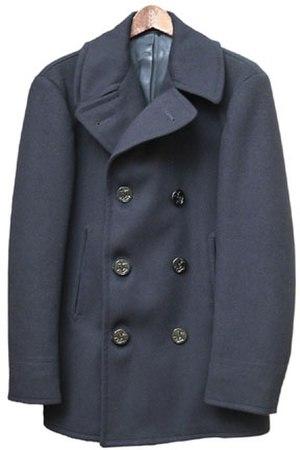
Exemple de caban de surplus militaire produit par un fournisseur de l'US Navy.
Le caban, mot d'origine arabe utilisé d'abord par les pirates, est un manteau court, chaud et imperméable. Il peut comporter une capuche, le col est large et les poches situées sur les hanches comportent généralement un rabat. Il est le plus souvent foncé avec un boutonnage double et croisé et de six boutons souvent ornés d'une ancre.